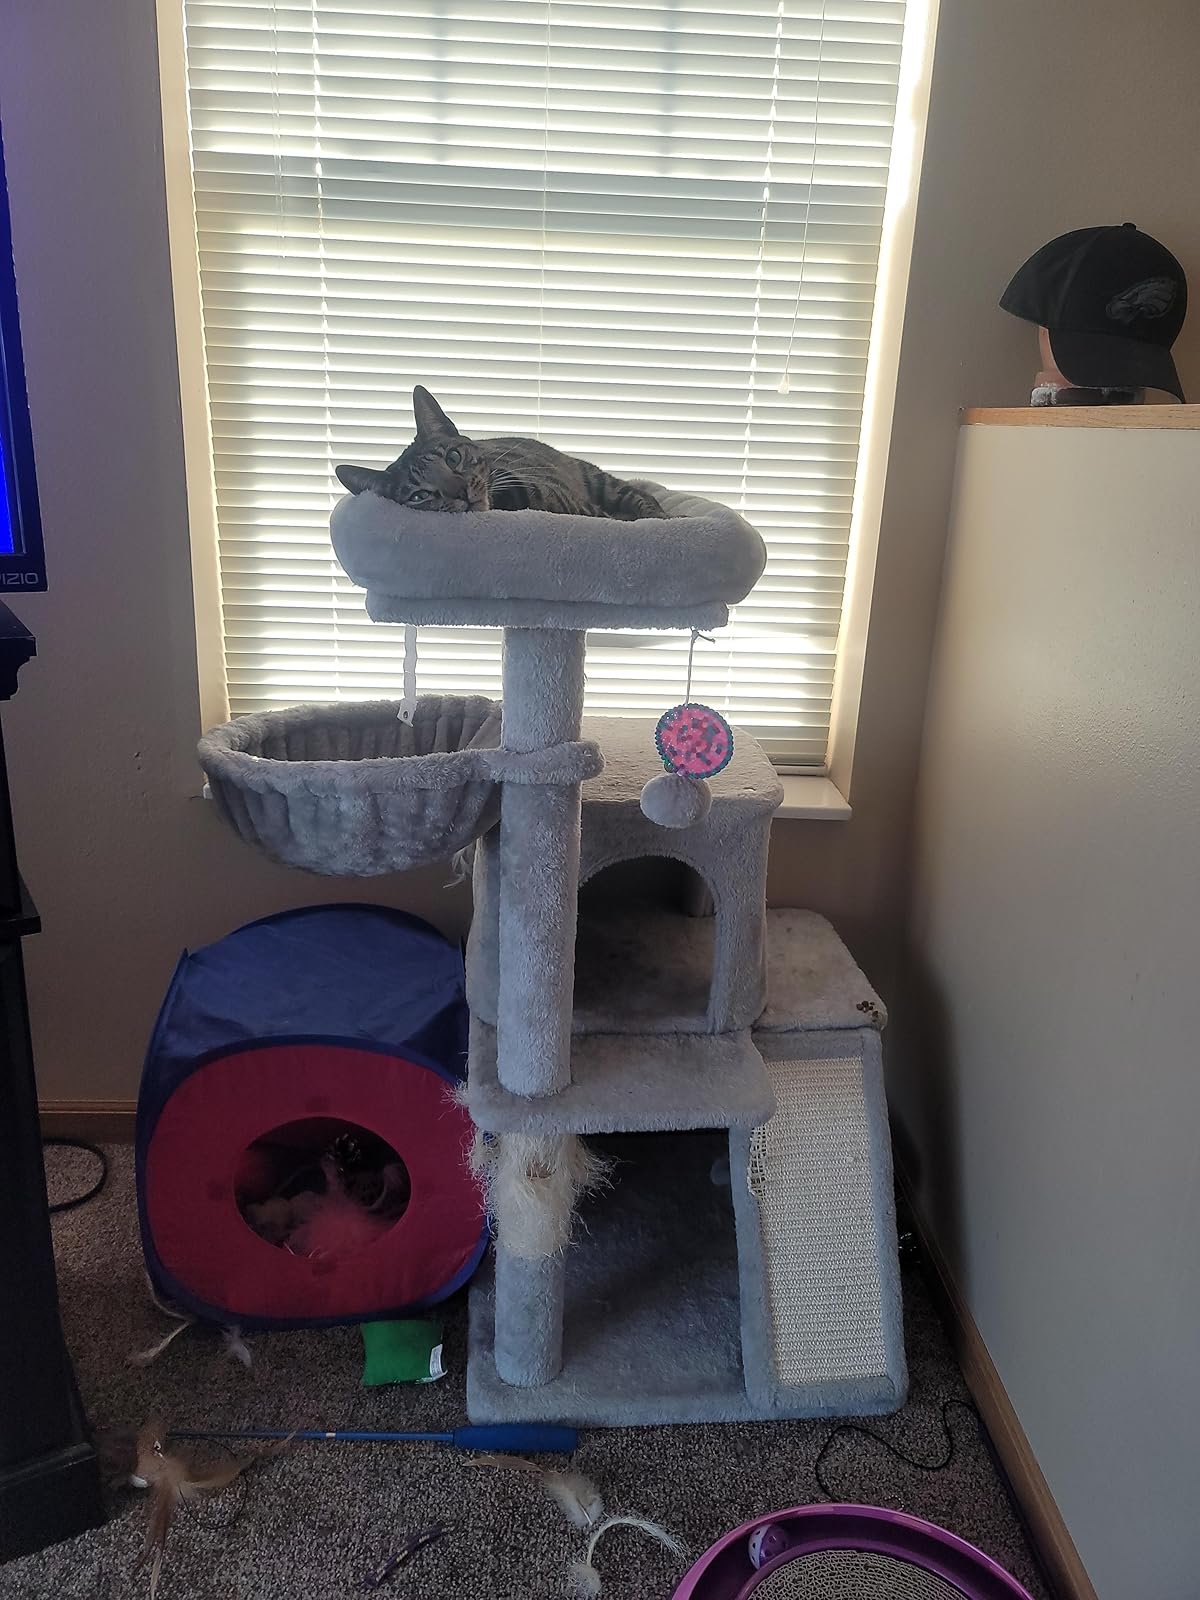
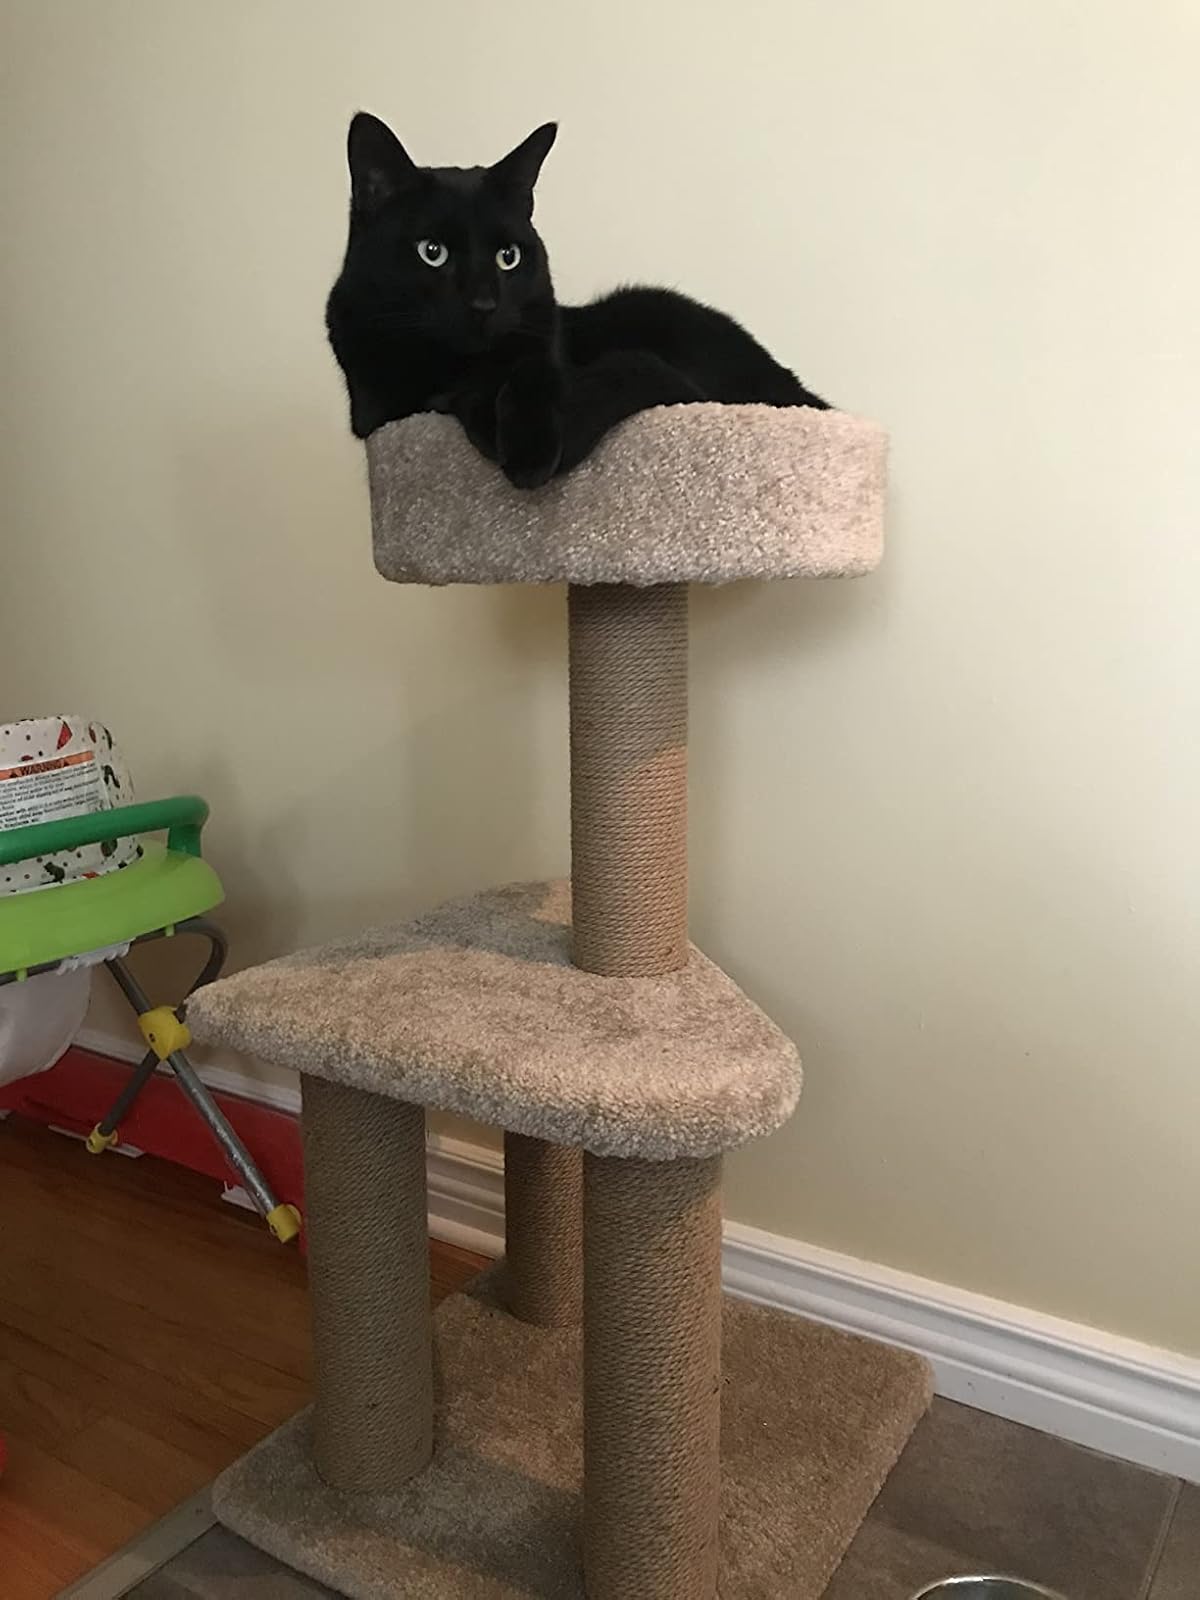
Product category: items_cat tree
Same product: no